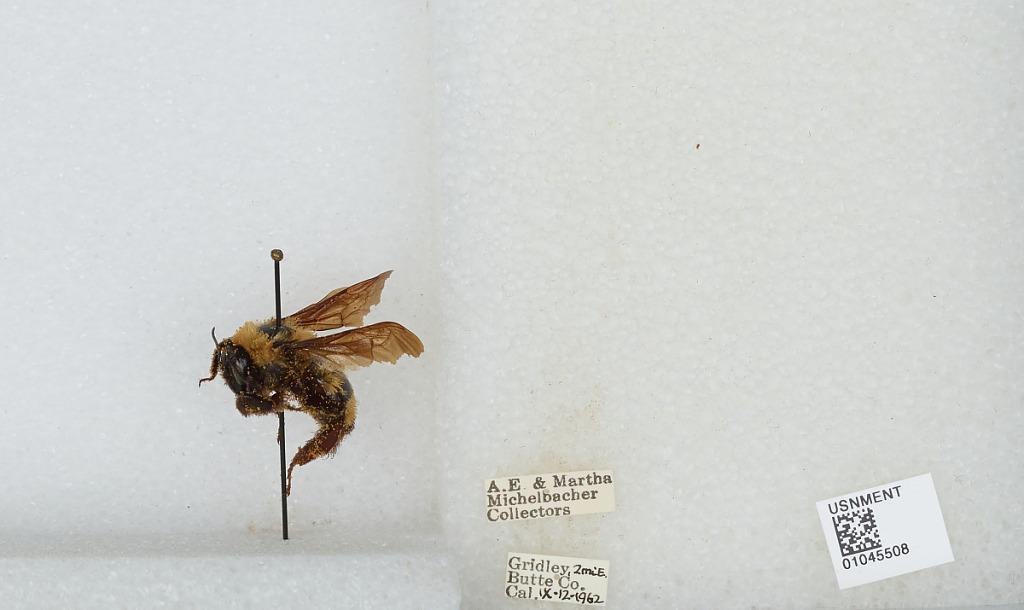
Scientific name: Bombus sp.
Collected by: A. Michelbacher & M. Michelbacher
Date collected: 1962-9-12
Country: United States
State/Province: California
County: Butte
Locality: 2 miles East of Gridley
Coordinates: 39.3661, -121.646